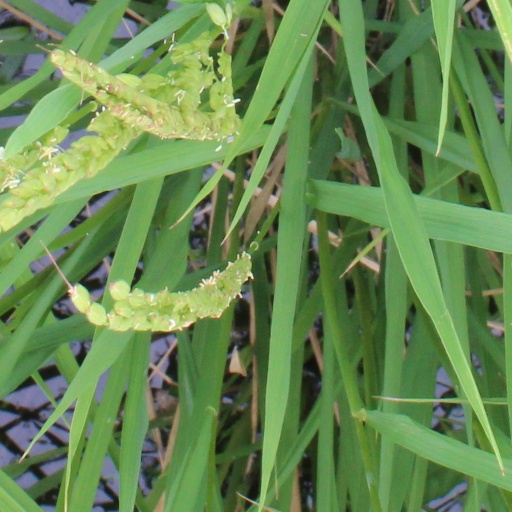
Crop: rice